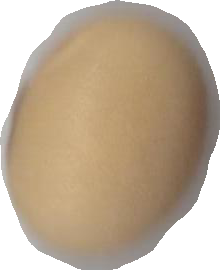
Variety: Anjasmoro